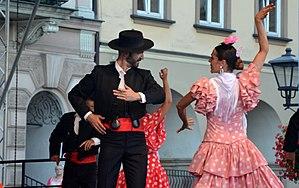
Le costume de danseuse de flamenco est la tenue traditionnelle dont est revêtue la bailaora à l'origine. Cependant des variantes peuvent lui être apportées.